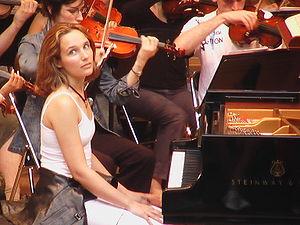
La pianiste Hélène Grimaud en répétition au festival de la Roque-d'Anthéron.
Le festival de La Roque-d'Anthéron est un festival international de piano, fondé en 1980 par Paul Onoratini, alors maire de La Roque-d'Anthéron et René Martin, alors stagiaire à la Direction régionale des Affaires Culturelles, cherchant à créer un festival de piano.